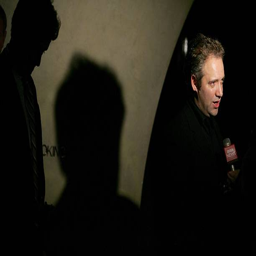
film director arrives at the after party for the opening night .